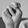
ASL letter: N